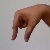
The image shows a hand gesture representing the letter 'Q' in Indian Sign Language.